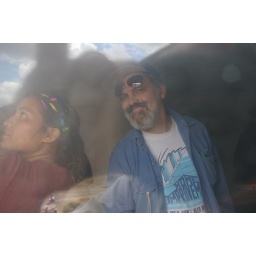
Site 14 outside Tecate Mexico building a house by the TKA students.